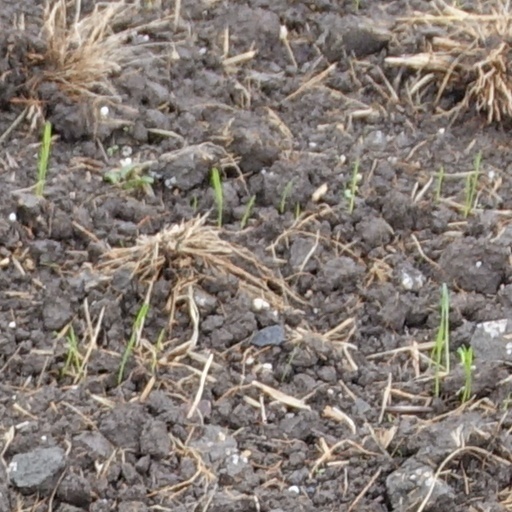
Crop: wheat